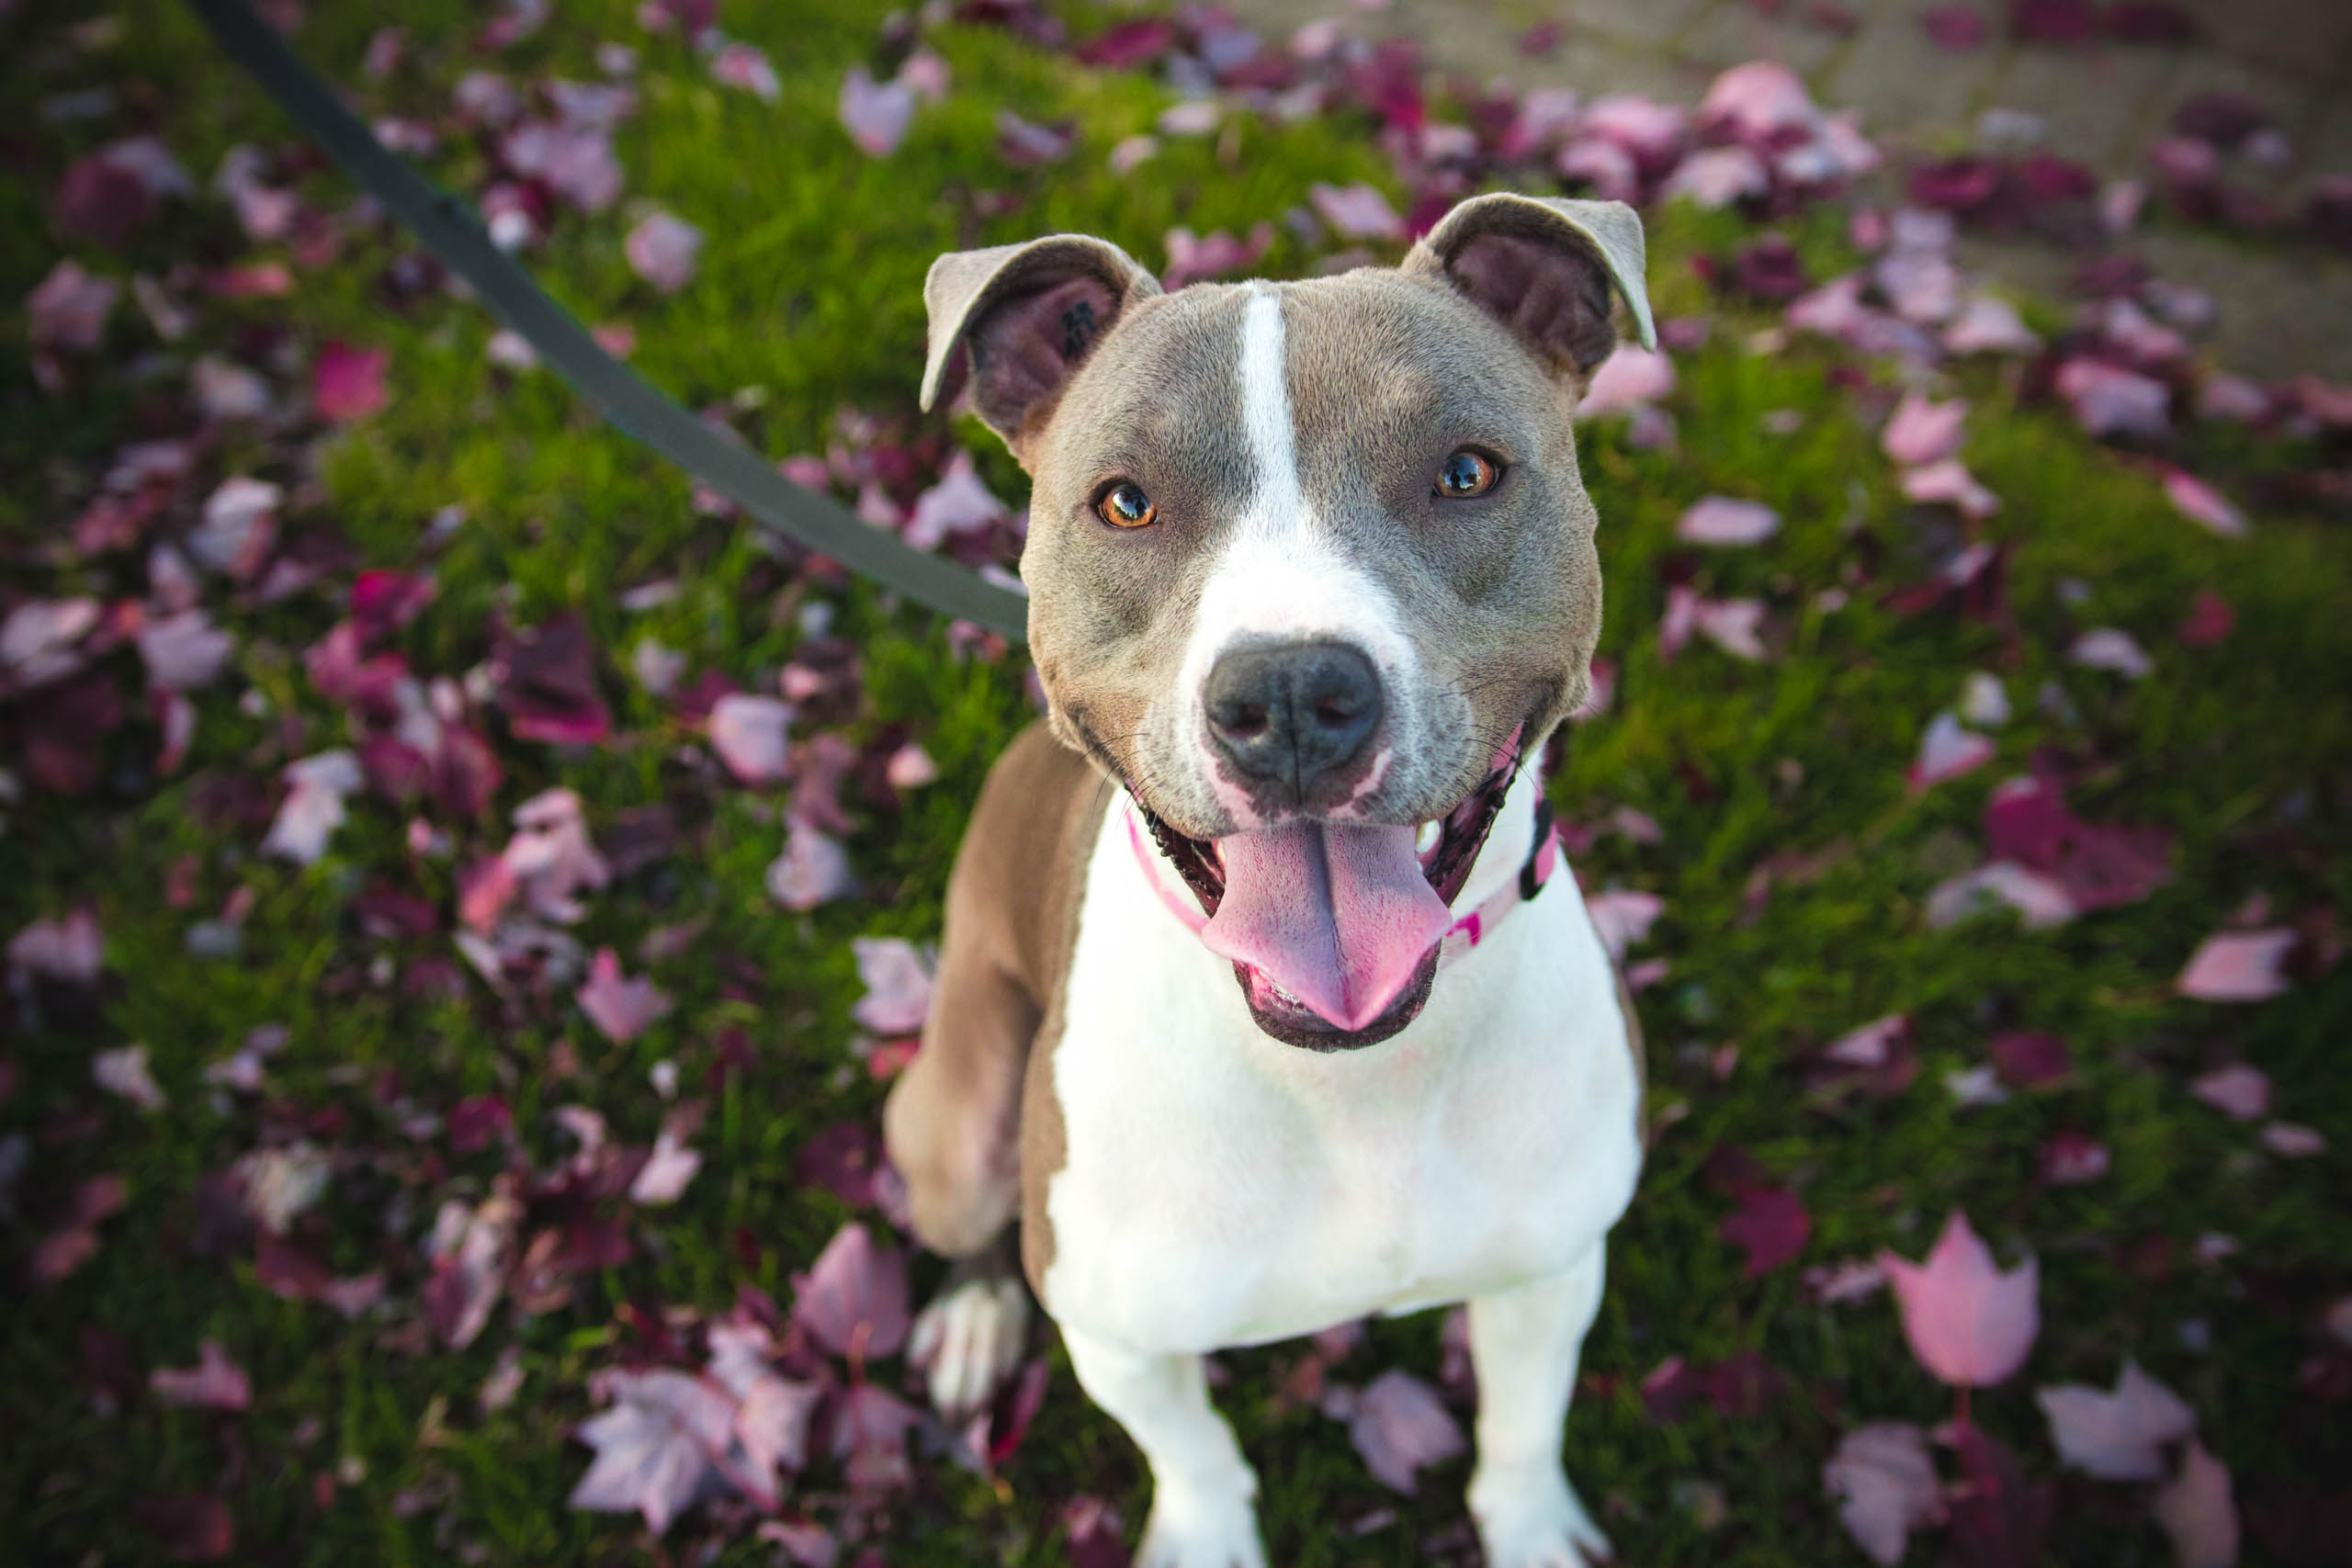
grass, puppy, dog, animal, cute, canine, pet, mammal, bulldog, vertebrate, adorable, dog breed, terrier, pit bull, dog like mammal, carnivoran, american pit bull terrier, bull terrier miniature